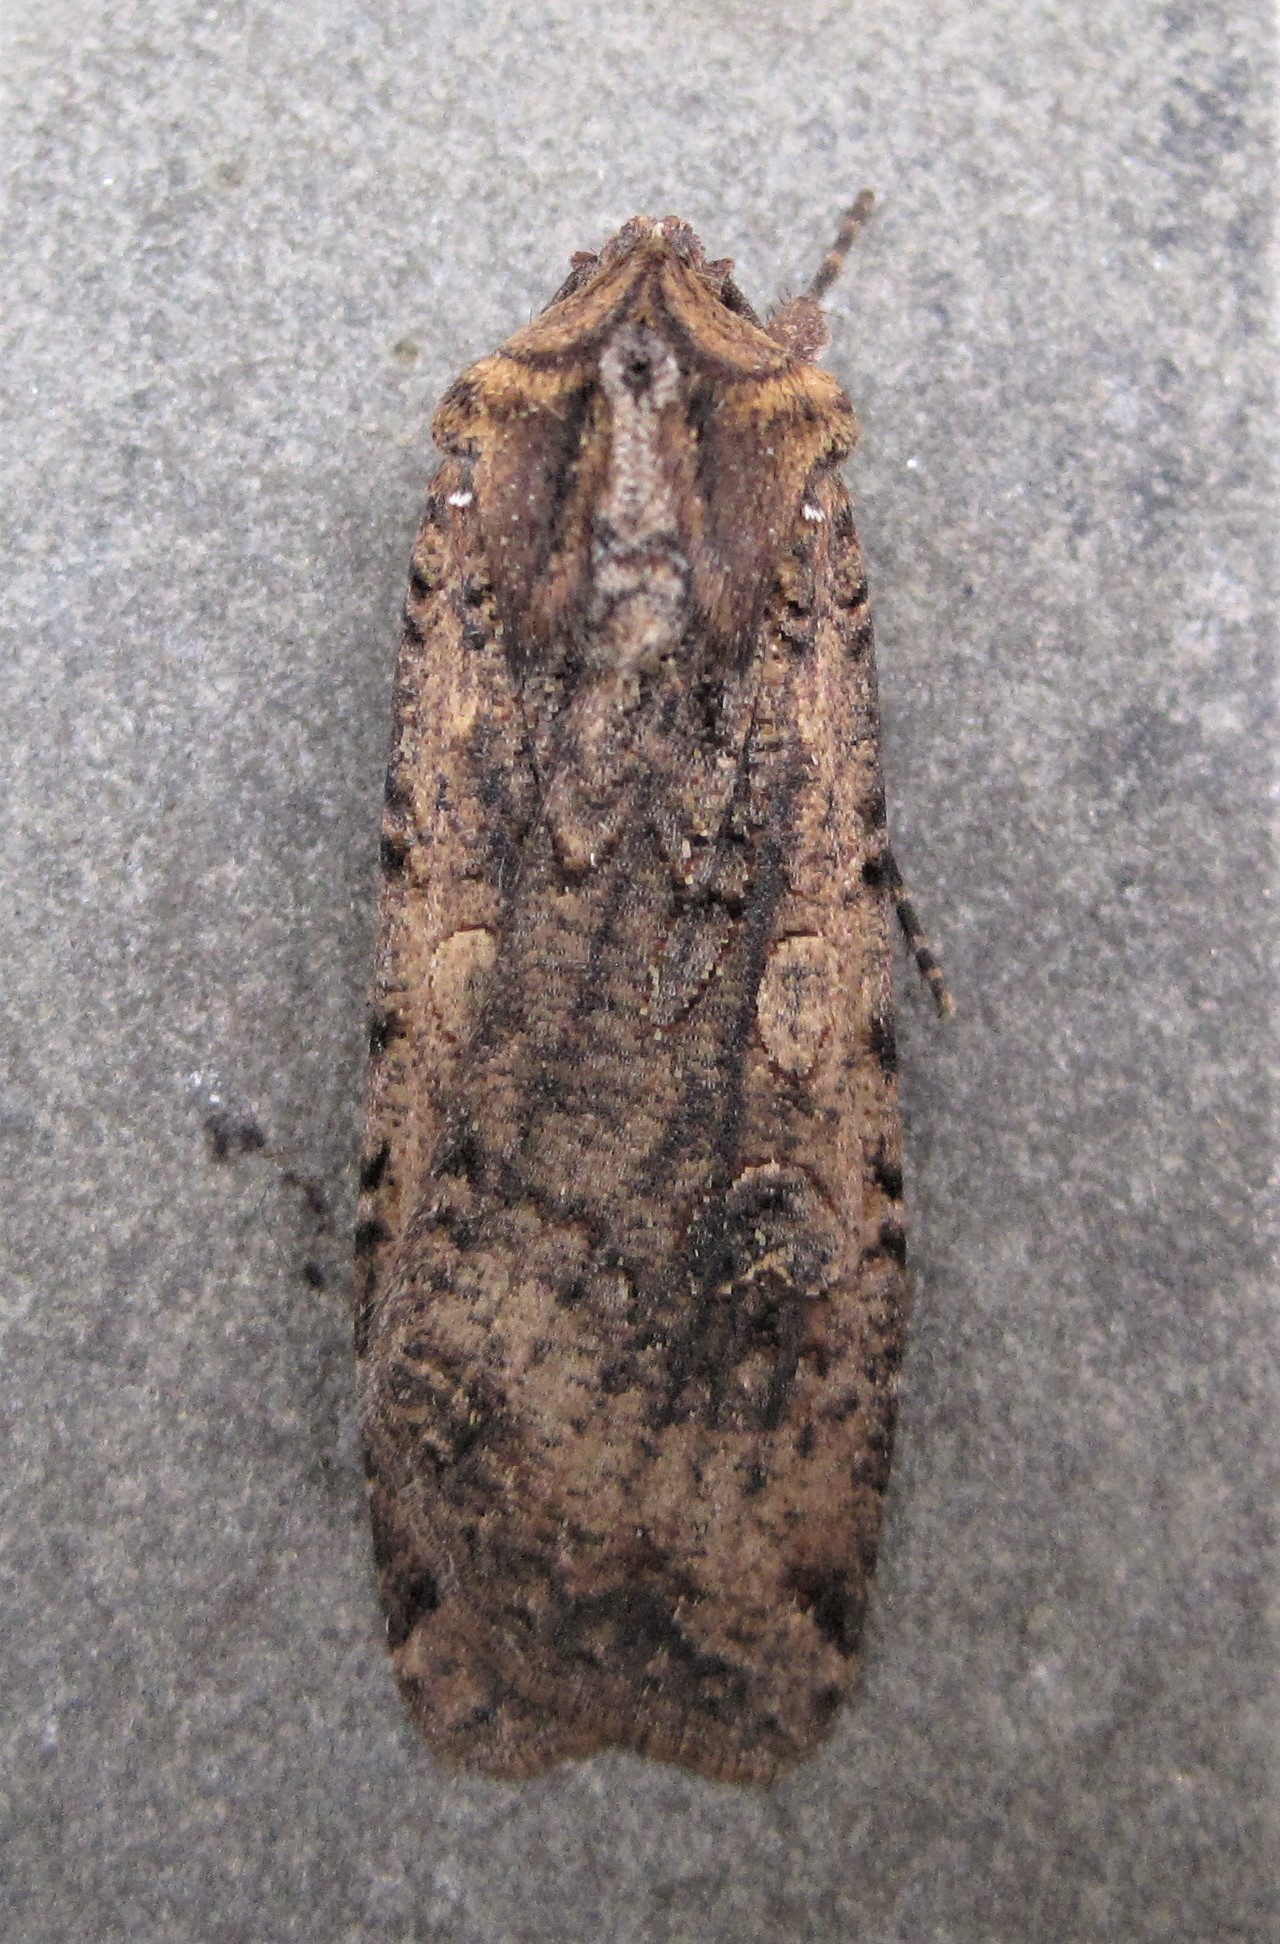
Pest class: cutworms